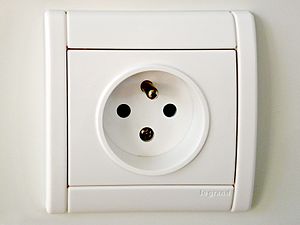
230 volt-stik / Galleri
230 volt-stikket, tidligere 220 volt, bruges til at trække strøm fra en stikkontakt i væggen eller en stikdåse gennem en ledning til et apparat.